Bangka Island (North Sulawesi)

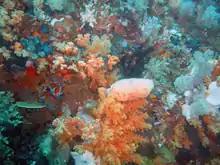
Manado Coral Garden, divings in Bangka Island, North Sulawesi

Small-scale clearing of forest has taken place for several decades, leaving just grass cover on parts of the hilly interior. The island's land also includes forests, orchards, shrubs, and coconut plantations. Mangroves cover just 1.98% (58.7 hectares) of the island. Part of the island's mangrove forests and coral reefs were destroyed after a Chinese mining company in 2014 began developing an iron ore mine, despite its permits being revoked by Indonesian courts.